Diamond Is Unbreakable

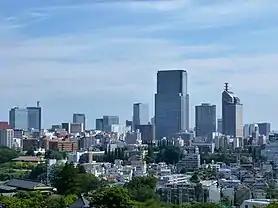
Morioh was based on Araki's hometown of Sendai.

"Diamond Is Unbreakable" is set in the fictional town of Morioh located in S-City, M-Prefecture, which is modeled after a specific area in Hirohiko Araki's hometown of Sendai, Miyagi Prefecture. The author said that the suspense and fear caused by the "unusual" and "mysterious" residents there were his inspiration. Although he originally intended for "JoJo's Bizarre Adventure" to be a "mythical" manga with superpowers and such, he enjoyed drawing the "feeling of everyday life" in "Diamond Is Unbreakable". Because he wanted to create a "closed city," the Stands featured were not proactively attacking.